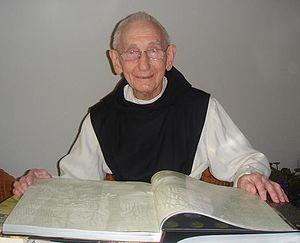
Michel de Give, en religion père Bernard de Give, né à Liège le 8 mai 1913 et mort le 27 janvier 2020 à Chimay, est un moine trappiste et orientaliste belge de l'abbaye de Scourmont, très engagé dans le dialogue intermonastique, notamment avec des moines tibétains.